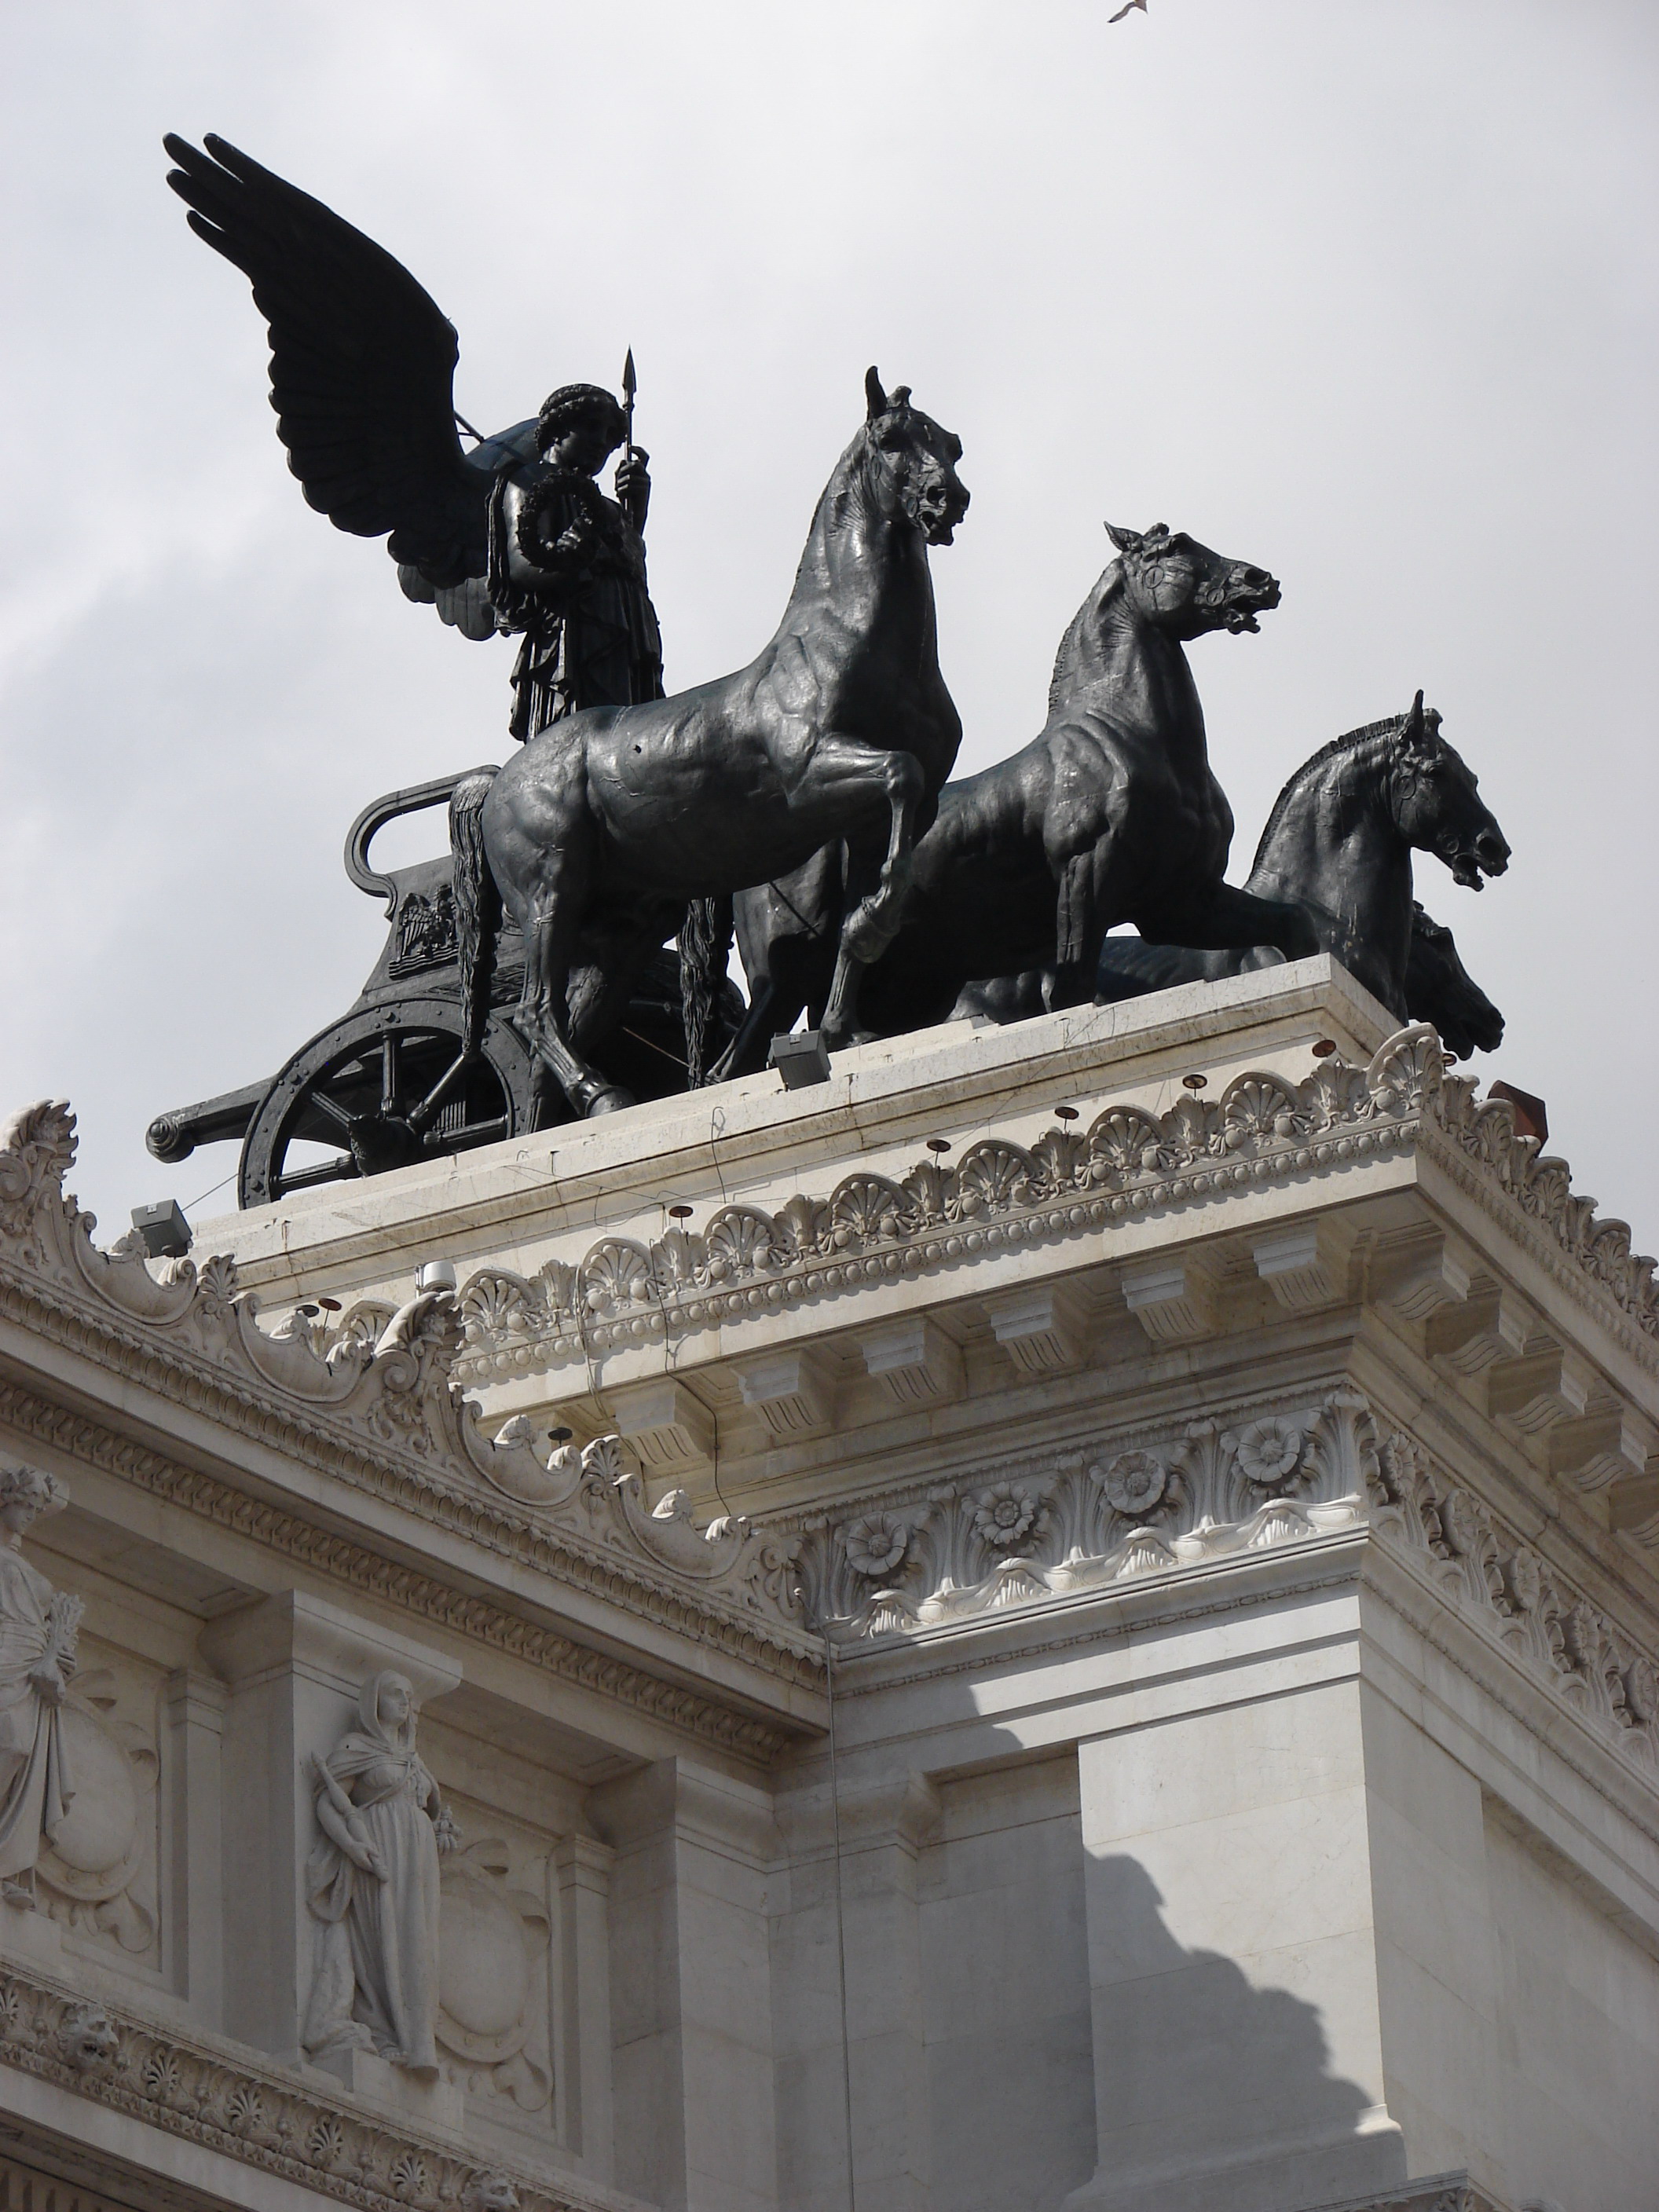
city, horse, sky, statue, sculpture, working animal, art, monument, facade, beauty, pack animal, classical sculpture, metal, historic site, ancient history, stallion, livestock, stone carving, mythology, stock photography, history, bronze sculpture, mare, national historic landmark, tourism, memorial, carving, artwork, classical architecture, mane, tourist attraction, visual arts, herd